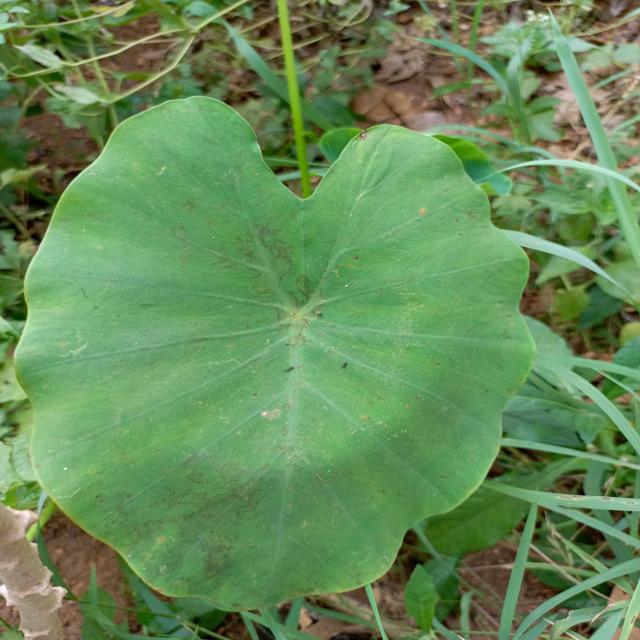
Label: Healthy